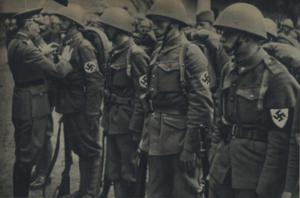
Felttoget i Polen i 1939 / De modstående styrker / Slovakiet
Slovakisk infanteri
Felttoget i Polen i 1939, som den tyske generalstab gav kodenavnet Fall Weiss, udløste 2. verdenskrig og blev gennemført af Tyskland, Sovjetunionen samt en lille slovakisk styrke, der støttede Tyskland.